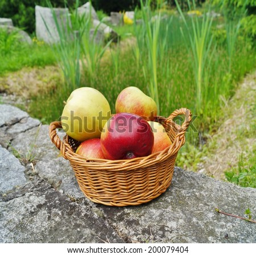
apples in a basket - healthy food , vitamins